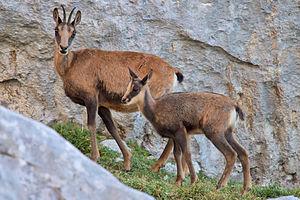
Isards de la cordillère Cantabrique
Le chamois est une espèce de mammifères de la famille des Bovidés et de la sous-famille des Caprinés. Les six sous-espèces reconnues vivent dans les zones rocheuses, les forêts et pâturages de montagnes, depuis les Alpes jusqu'à l'Anatolie et l'Azerbaïdjan, en passant par les Vosges, le Jura, le Massif central, les Balkans et les Carpates.